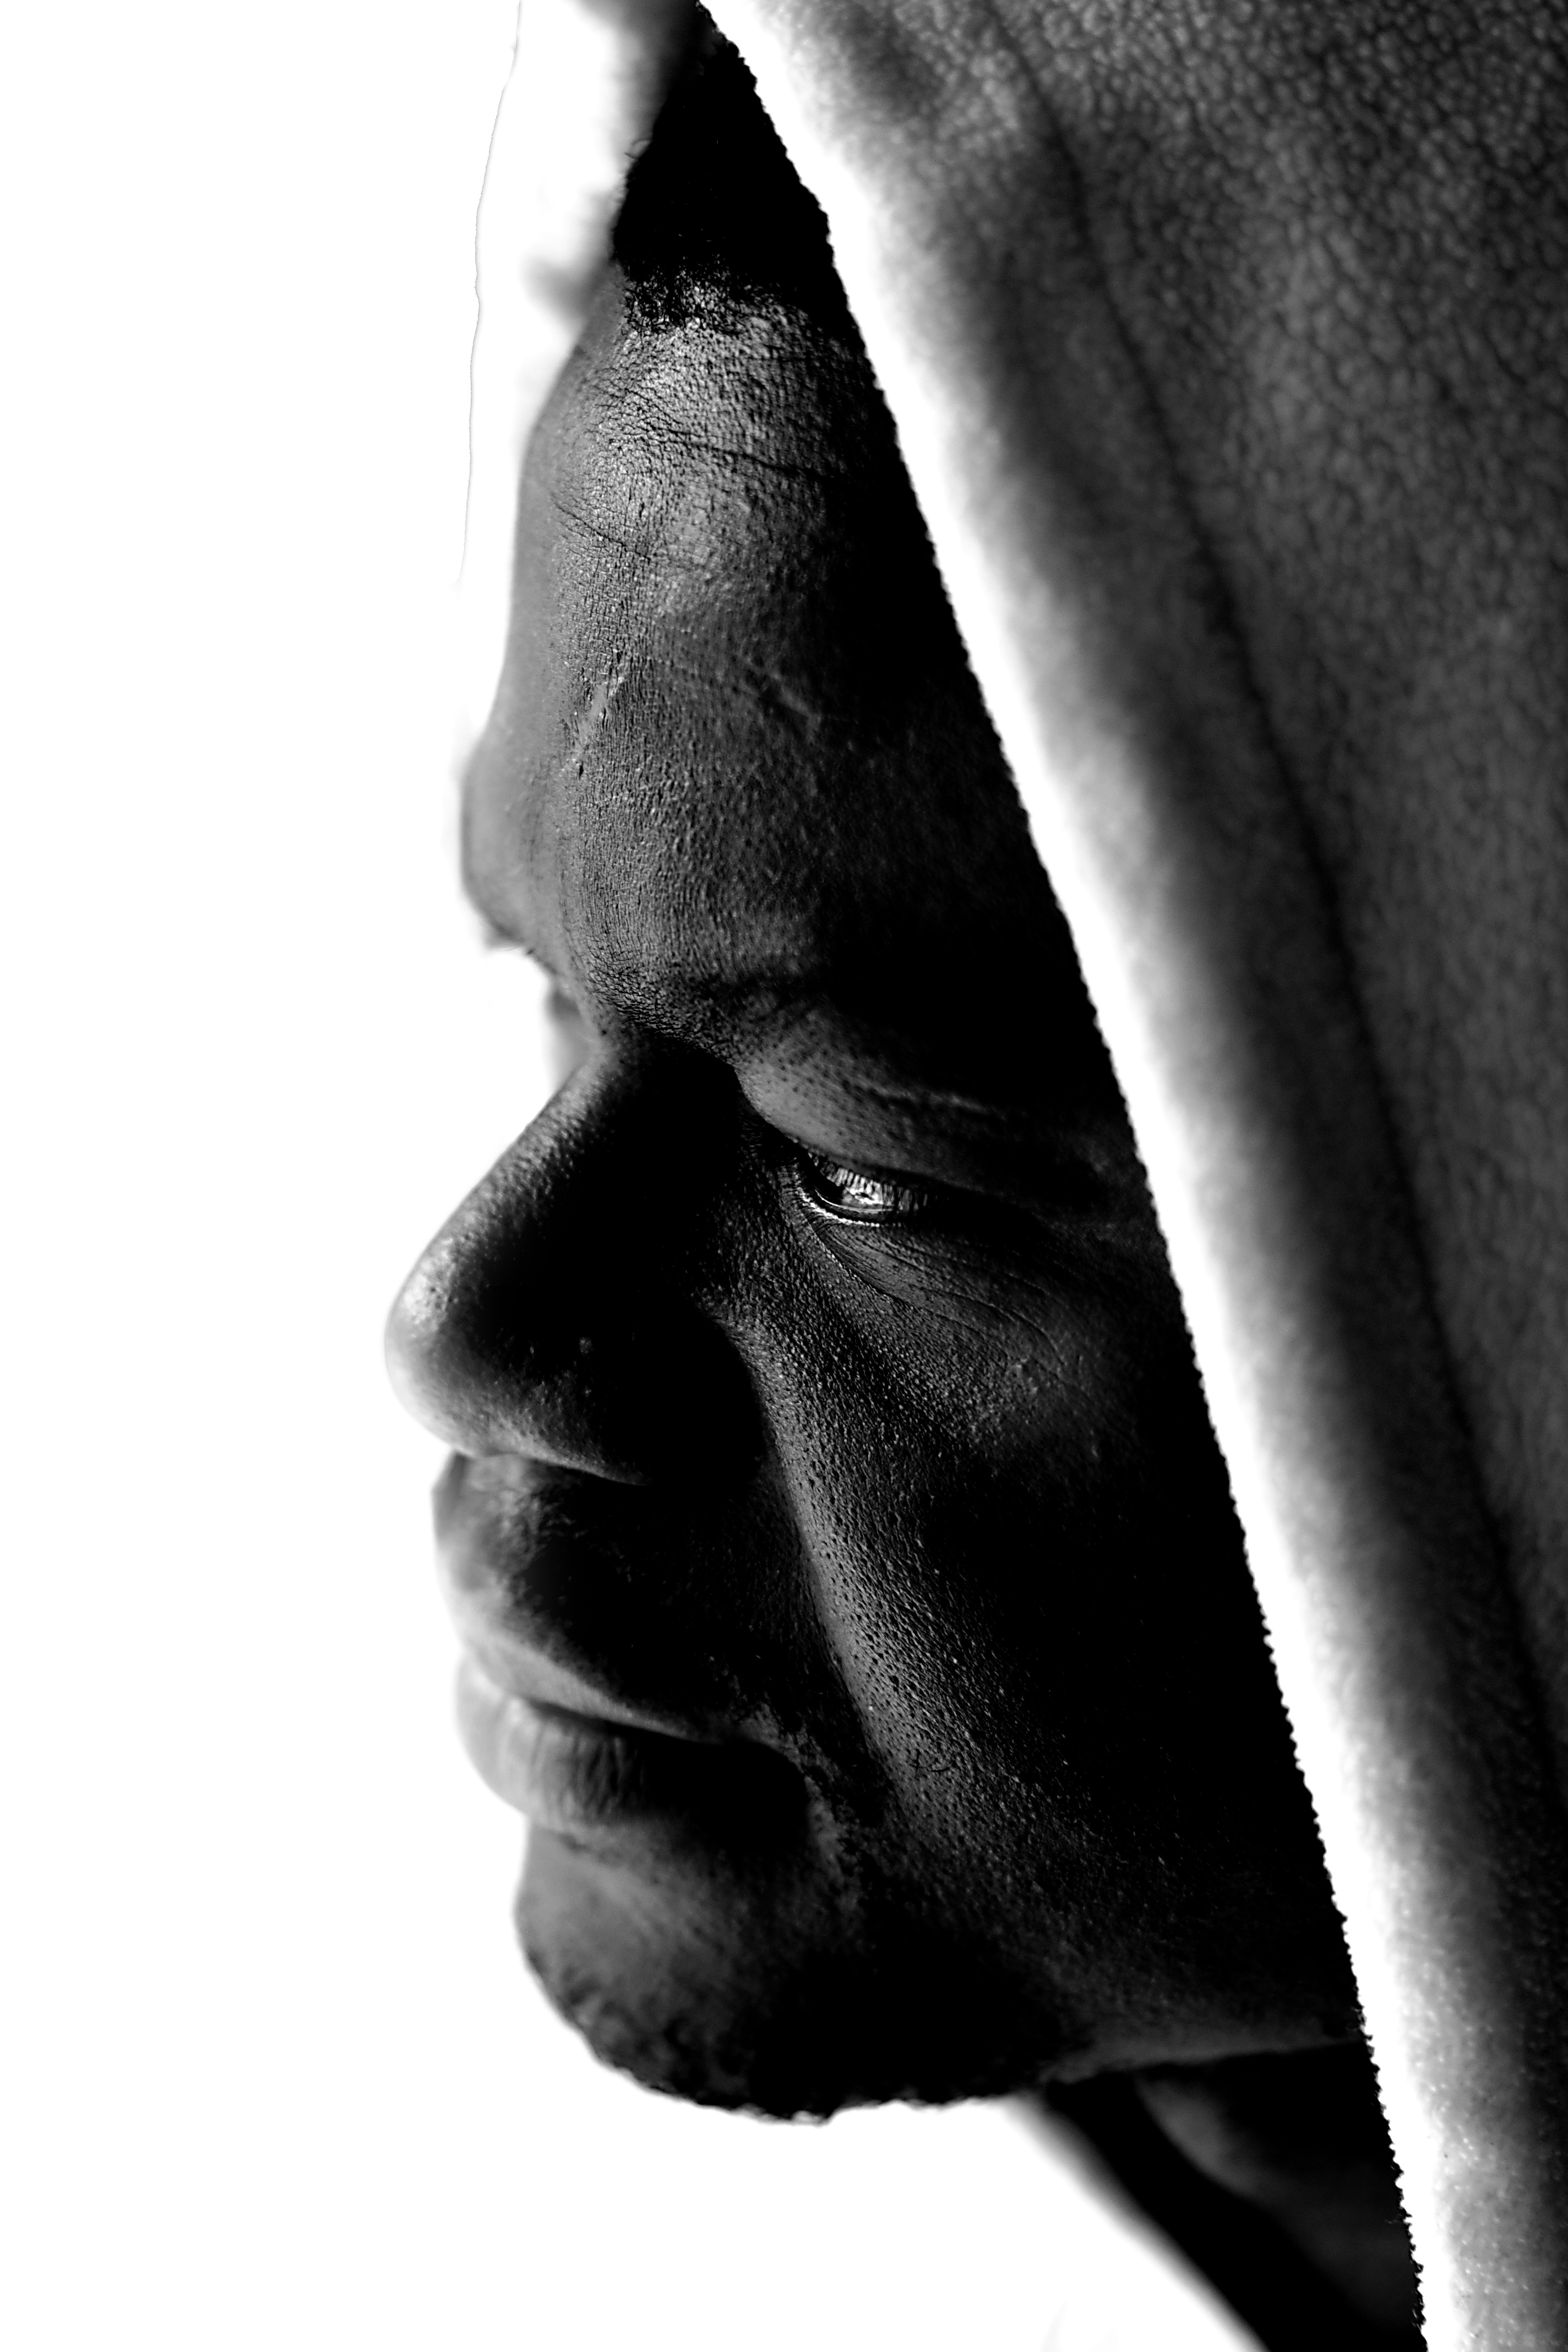
hand, man, black and white, photography, portrait, finger, darkness, black, monochrome, arm, friend, mouth, close up, bw, blackwhite, 50mm, head, sony, a700, mo, sense, monochrome photography